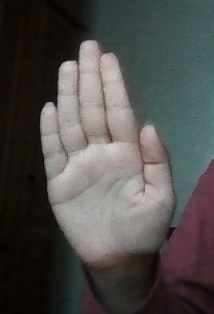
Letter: seen